Discovery of Brazil

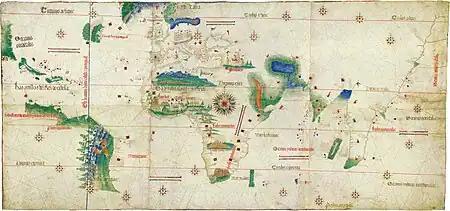
The Cantino planisphere, 1502

On 30 October 1500, king Manuel I of Portugal married Maria of Aragon and Castile, daughter of the Catholic Monarchs and sister of his first wife Isabella (who died during a difficult childbirth). This union initiated a deep dynastic connection between the Catholic nations of Portugal and Spain.